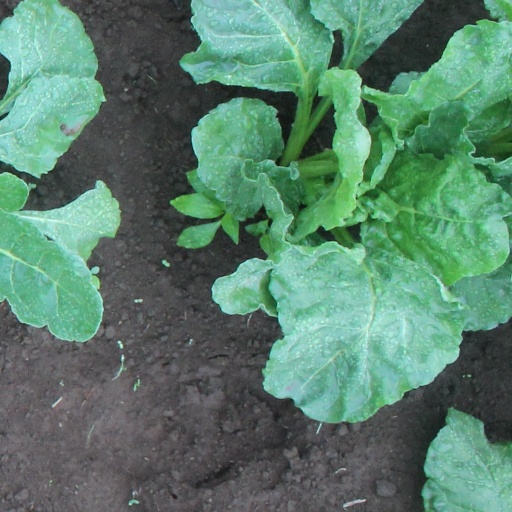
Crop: sugar beet